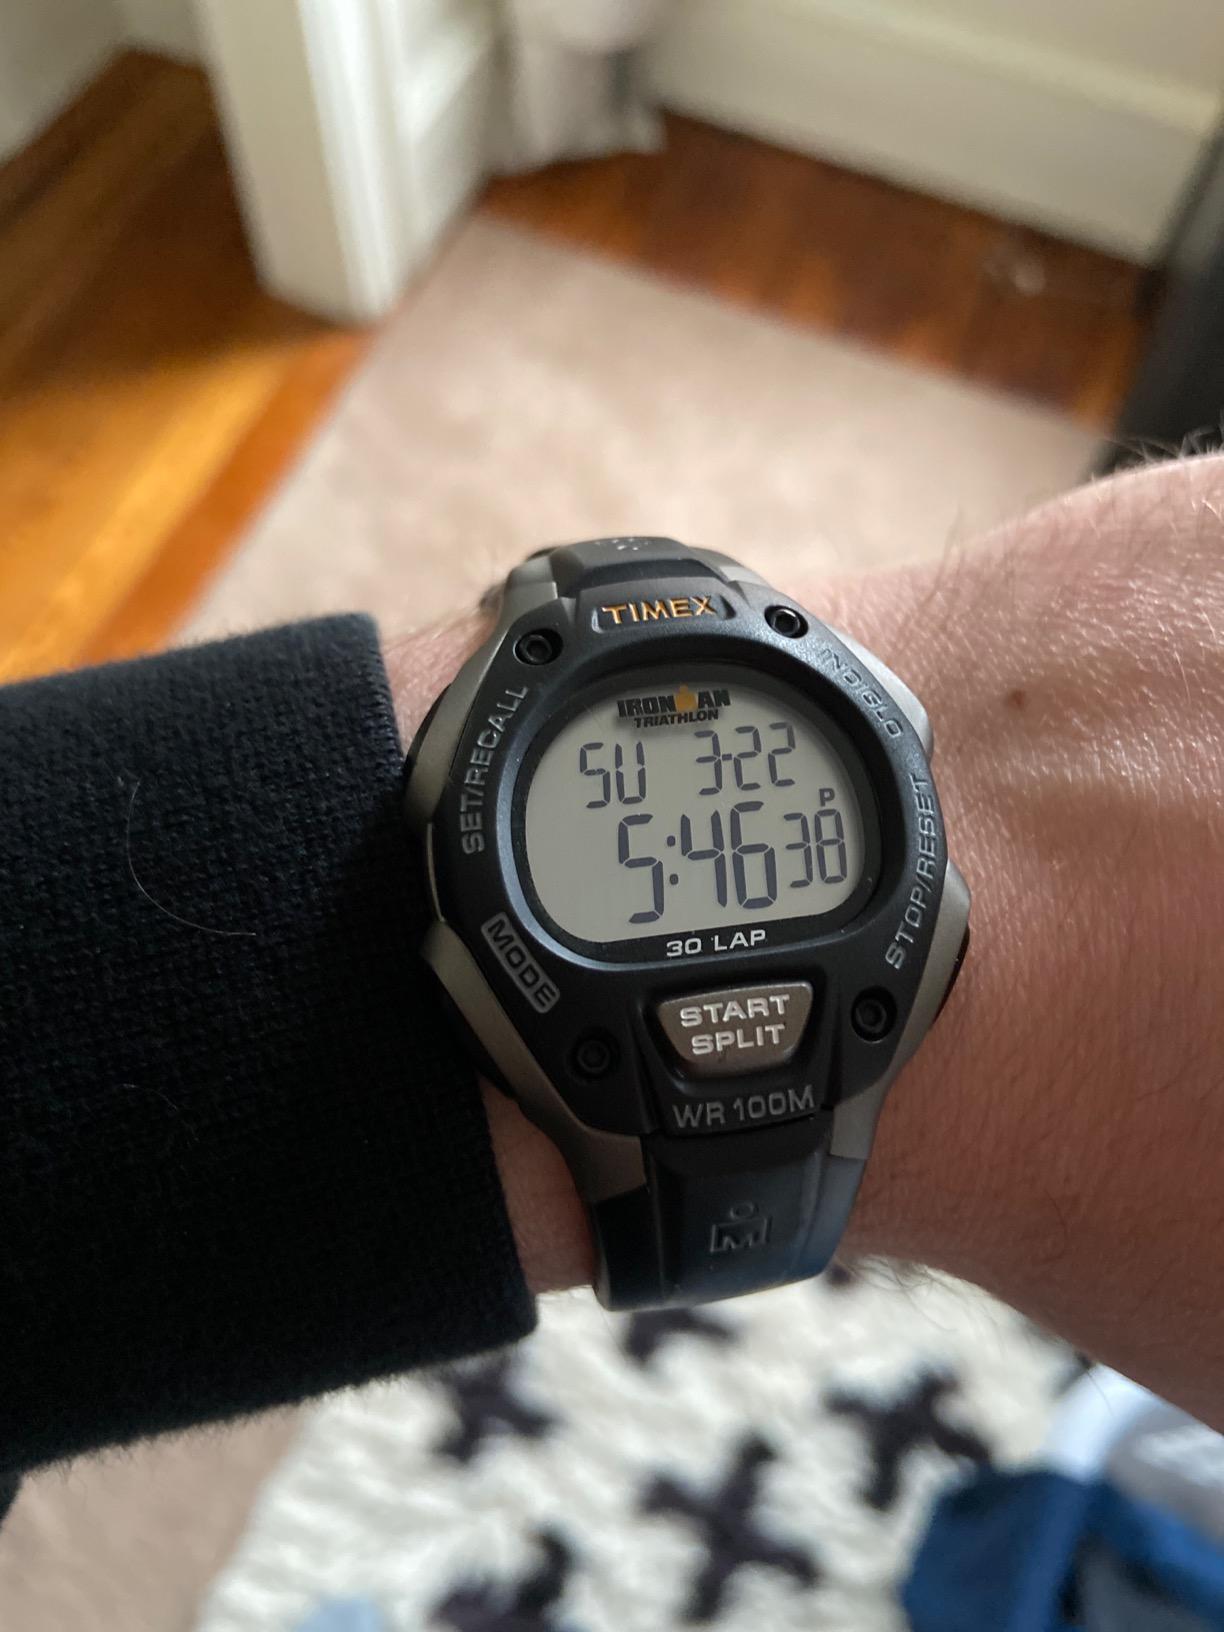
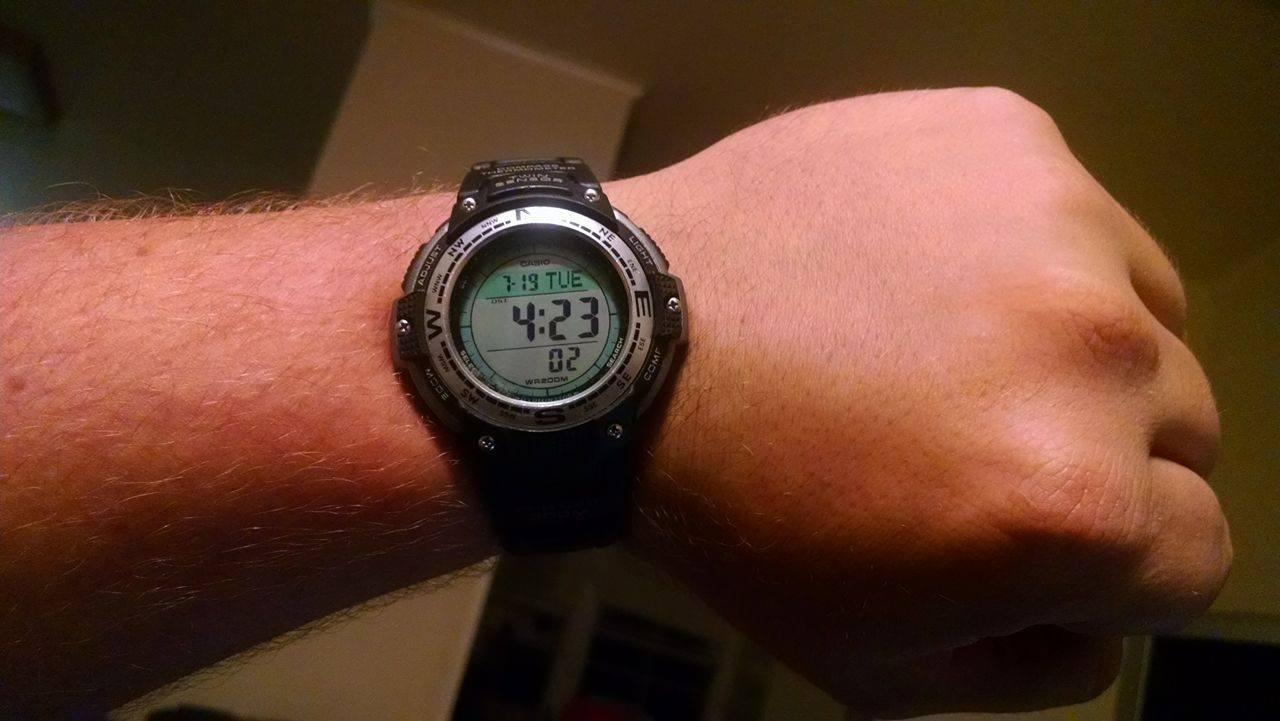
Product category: accessories_watch
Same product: no